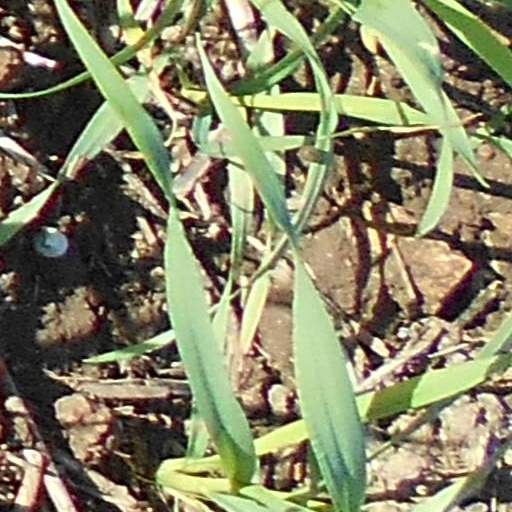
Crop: wheat